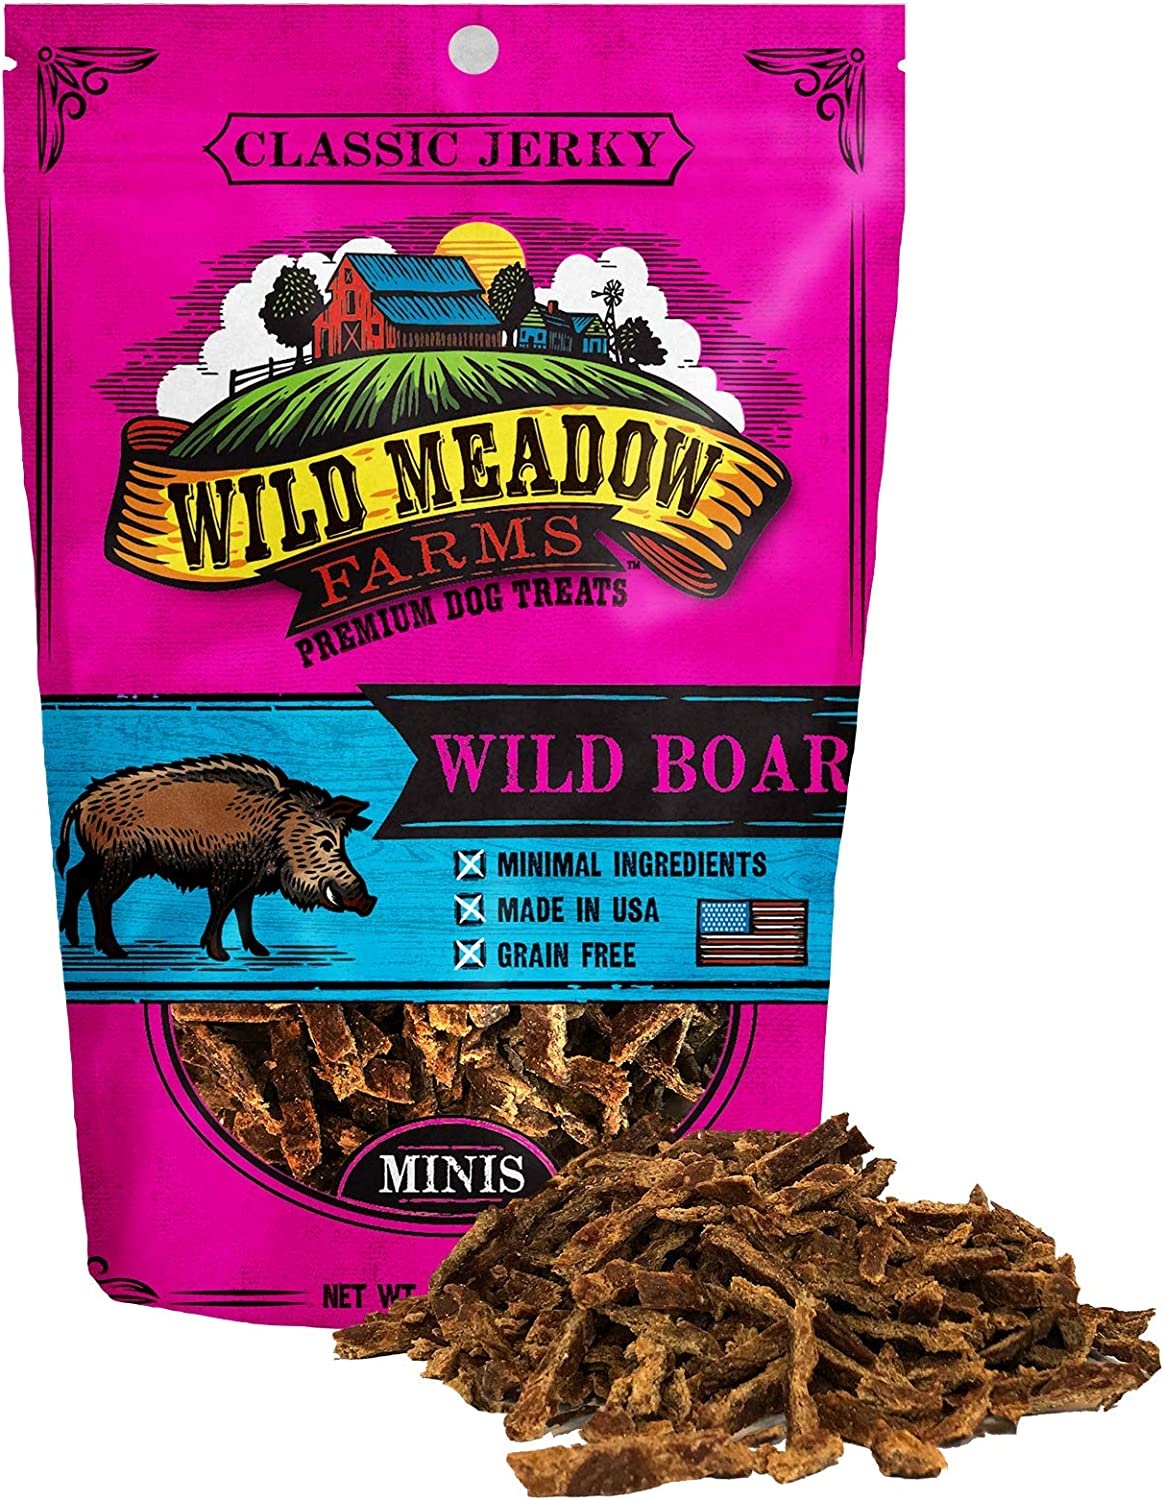
Wild Meadow Minis 3.5oz Wild Boar
Brand: BlackPaw - For Every Adventure
Category: Sporting Goods > Outdoor Recreation > Hunting & Shooting > Hunting > Wildlife Attractants > Wildlife Bait, Feed & Minerals > Wildlife Feed